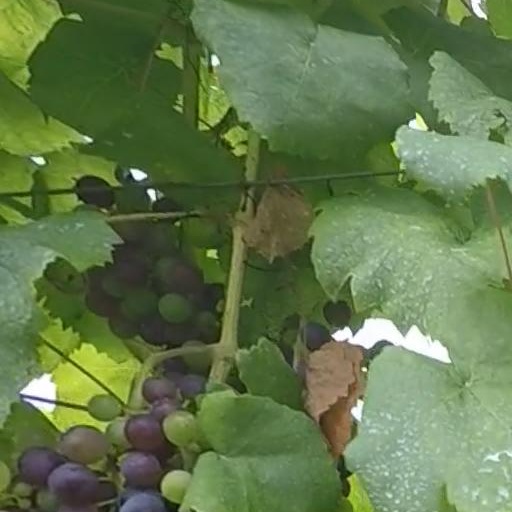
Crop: grape